Kisrawan

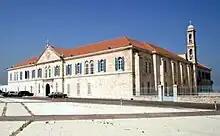
The Maronite Patriarchate in Bkerke, Kisrawan

Assaf moved his headquarters to Ghazir; previously he divided his time between estates at Aintoura and Ain Shaqif. His move away from his Turkmen tribesmen's abodes closer to the coast, namely Zouk Mikael, Zouk Kharab, Zouk Mosbeh and Zouk Amiriyya, contributed to the estrangement between them and Assaf and his household. In Ghazir the Assafs cultivated ties with the Maronites, particularly the Hubaysh family, with Assaf and his sons Hasan and Husayn recruiting the Hubaysh brothers as their stewards and agents. The Hubayshes also acted as intermediaries between the Assafs and their Maronite subjects in the mostly Maronite Bilad al-Jubayl (the Byblos region). After Assaf died in 1518 his youngest son Qaytbay killed Hasan and Husayn, drove out the Hubayshes, and took over the Kisrawan from his base in Beirut. Five years later Qaytbay died and Hasan's son Mansur, with the support of the Hubaysh family, took charge of the Kisrawan.